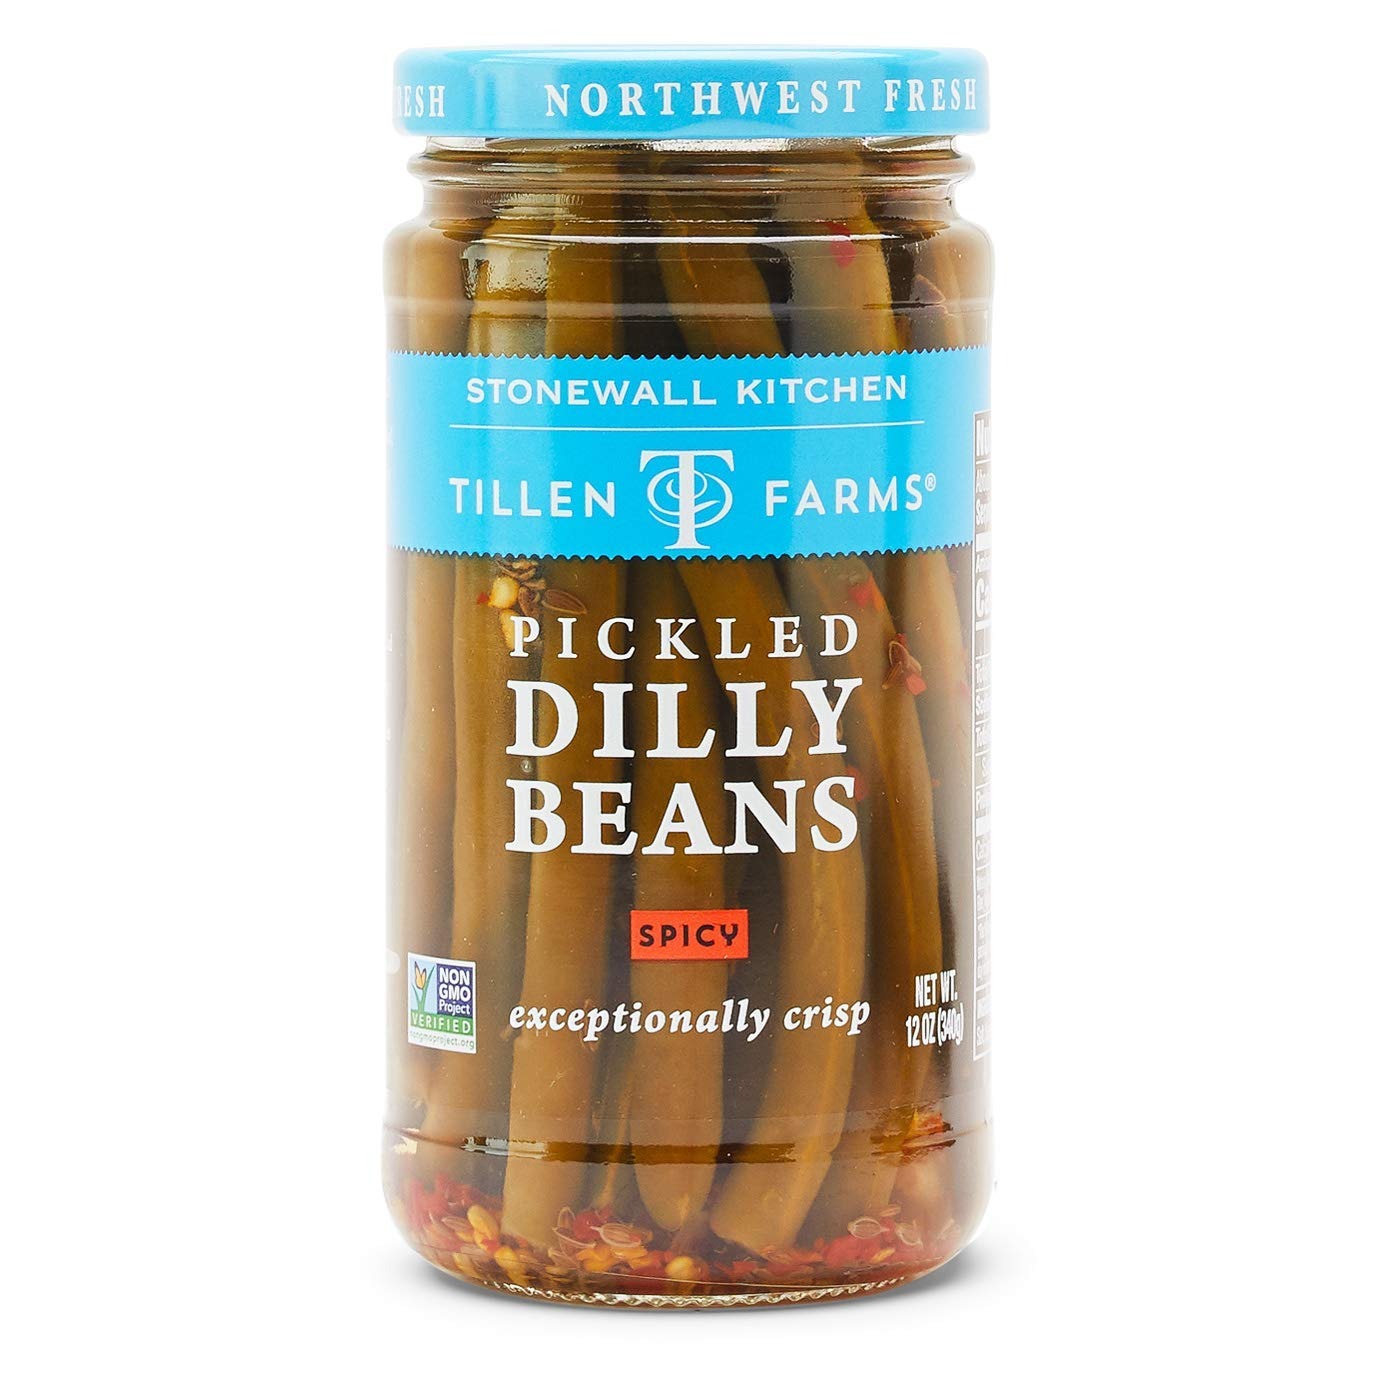
Item Name: Tillen Farms Hot & Spicy Pickled Dilly Beans, 12 Ounce
Value: 12.0
Unit: Ounce

Price: 22.28